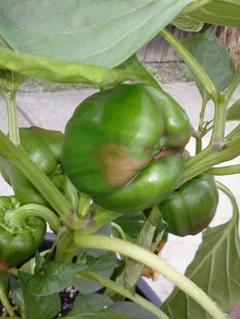
Plant: Bell pepper
Disease: bell pepper blossom end rot